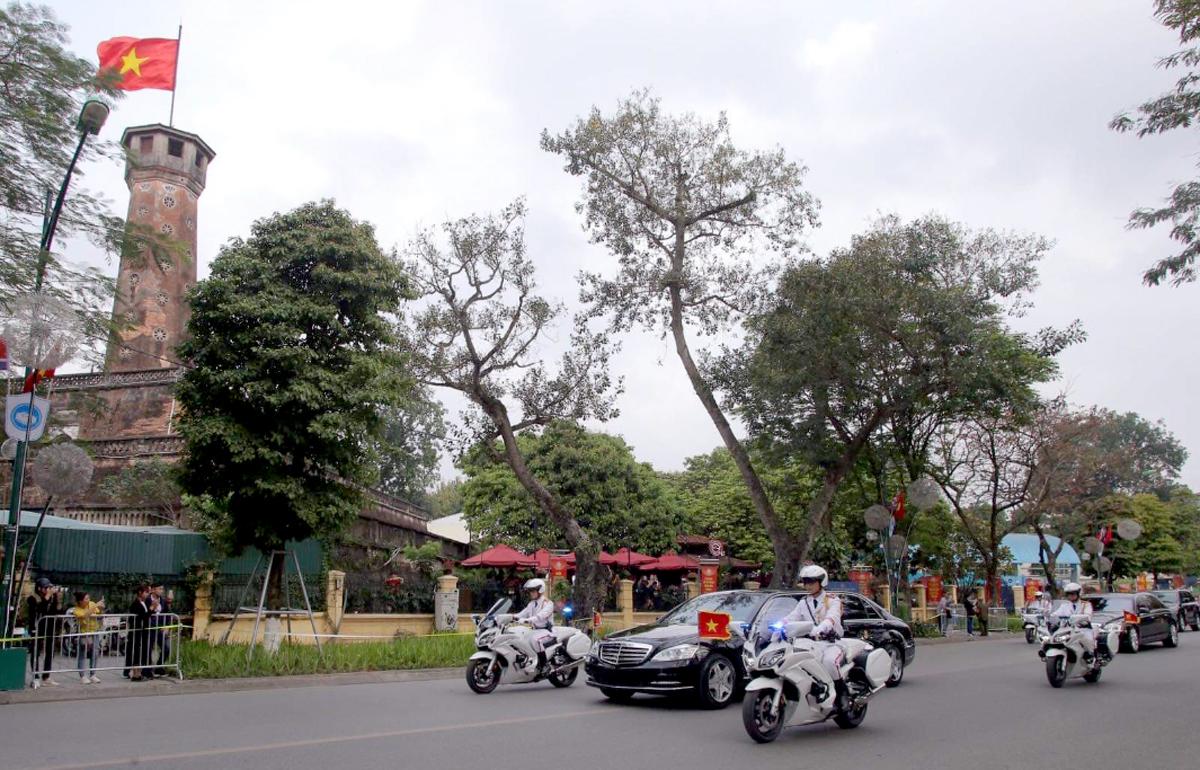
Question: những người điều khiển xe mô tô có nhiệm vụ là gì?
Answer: hộ tống đoàn xe ô tô